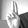
ASL letter: U